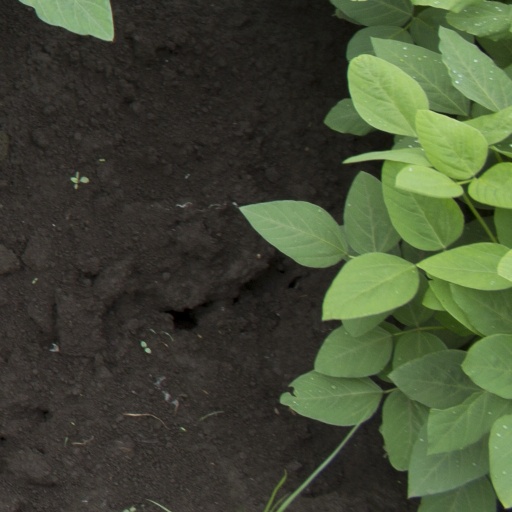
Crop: soybean